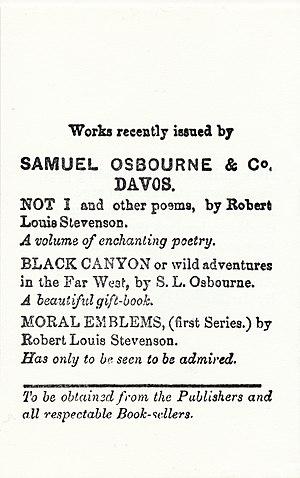
Emblèmes moraux est un recueil de poèmes de Robert Louis Stevenson illustré par l'auteur. Il se composait initialement de deux petites plaquettes de poésies et de gravures, toutes deux publiées à quelques dizaines d'exemplaires à Davos en 1882. Stevenson en est à la fois l'auteur, l'illustrateur, le graveur et, en association avec son beau-fils Lloyd Osbourne, alors âgé de treize ans, l'éditeur. Le titre d'Emblèmes moraux a été repris pour une édition collective posthume, publiée en 1921, rassemblant plusieurs plaquettes de Stevenson, pour la plupart illustrées par lui et initialement imprimées à Davos, entre 1881 et 1882, par Lloyd Osbourne. Les éditions originales des Emblèmes moraux, très rares, sont recherchées et appréciées tant pour leurs qualités graphiques et littéraires que pour leur dimension ludique.